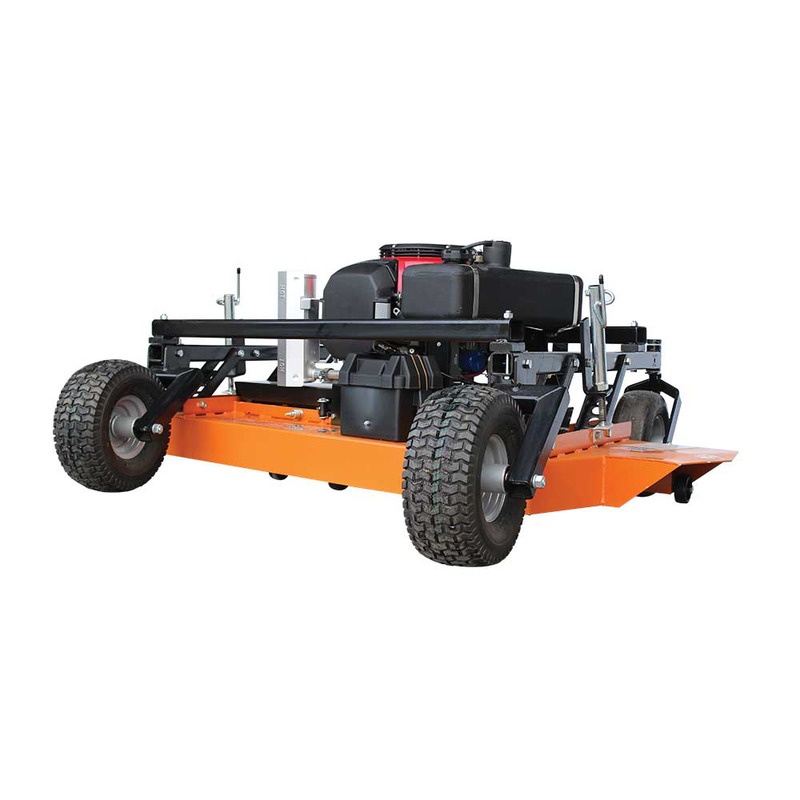
Brave Finish Cut Pull-Behind Mower | 60-In. Deck | GXV630 Honda Engine
BravePro Finish Cut Pull-Behind Mower - 60 Inch Deck, 688cc Honda GXV630 V-Twin Engine, Model (BRPFC112HE) Brave Finish Cut Pull-Behind Mower | 60-In. Deck | GXV630 Honda Engine Overview Unleash the Power of Professional Mowing with the BravePro Finish Cut Pull-Behind Mower! Designed for landscapers, DIY enthusiasts, and large property owners, this mower is engineered to tackle the most demanding mowing tasks with ease. Featuring a robust 20 HP Honda GXV630 688CC V-Twin engine and electric start, this machine is primed to deliver unparalleled performance. Imagine effortlessly gliding over steep banks and rugged terrain, thanks to the mower’s compact and stable design, which ensures it can handle even the highest speeds. The electric clutch blade engagement and the twin blade design not only provide a precision cut but also mulch clippings, minimizing cleanup. With a two-point cutting height adjustment system, you’ll achieve the perfect cut every time, from 1 1/2 in. to 5 in. This mower’s durability is unmatched, built to withstand the rigors of brush mowing. Take the first step towards transforming your mowing experience. Order your own BravePro Finish Cut 60" Pull-Behind Mower today! BravePro 60 Inch Finish Cut Pull-Behind Mower Features Powerful Engine: 20 HP Honda GXV630 688CC V-Twin engine with electric start. Electric Clutch Blade Engagement: Ensures easy operation. 60 in. 10-ga. Welded Steel Deck: Features heavy-duty blades for a superior cut. Cutting Height Adjustment: Two-point system allows for 1 1/2 in. to 5 in. range. Stability: Compact design with 4 flat-free tires is stable on steep banks and capable of high speeds. Versatility: Twin blade design provides a mulch action for clippings, reducing bunching. Easy Hitching: Pulls directly behind or fully offset to the side with a clevis type hitch pin system. Durability: 10-ga. welded steel main deck with a thick reinforced steel top plate. Includes Battery: For electric start and clutch blade engagement. Brave Finish Cut Pull-Behind Mower | 60-In. Deck | GXV630 Honda Engine Specs Manufacturer BravePro Model BRPFC112HE Product Category Finish Cut Mowers Cutting Width 60 in Engine Displacement 688 cc Start Type Electric Min. Cut Height 1.5 in Max. Cut Height 5 in Blades (qty.) 2 Deck Material Steel Product Weight 560 lb Ship Weight 580.0 LB Dimensions L x W x H (in.) 65 x 72.25 x 29 in Manufacture's Warranty 2 Year Limited/3 Year Engine Limited Brave Finish Cut Pull-Behind Mower | 60-In. Deck | GXV630 Honda Engine Video BravePro 60" Finish Cut Pull-Behind Mower Owner's Manual If you need more information on the specifications, installation, warranty, etc -- Please check out the BravePro 60 Inch Finish Cut Pull-Behind Mower Owner's Manual . .page_crafter_heading-4XNLNt2hSw { color: #000; text-align: center; font-size: 25px; color: #000 !important; } .page_crafter_two_column_grid-gasgomcOhl { align-items: center; } .page_crafter_two_column_heading-gasgomcOhl { color: #268B07; text-align: left; font-size: 20px; color: #268B07 !important; } .page_crafter_grid_plain_text-gasgomcOhl { color: #000; font-size: ; text-align: left; color: #000 !important; } .page_crafter_grid_media-gasgomcOhl { height: null; width: null; } .page_crafter_grid_media_container-gasgomcOhl { order: 1; } .page_crafter_two_column_button-gasgomcOhl { background-color: #000; color: #fff; font-size: 16px; color: #fff !important; } .page_crafter_two_column_grid-2icaMDqEkF { align-items: center; } .page_crafter_two_column_heading-2icaMDqEkF { color: #268B07; text-align: left; font-size: 20px; color: #268B07 !important; } .page_crafter_grid_plain_text-2icaMDqEkF { color: #000; font-size: ; text-align: left; color: #000 !important; } .page_crafter_grid_media-2icaMDqEkF { height: null; width: null; } .page_crafter_grid_media_container-2icaMDqEkF { order: -1; } .page_crafter_two_column_button-2icaMDqEkF { background-color: #000; color: #fff; font-size: 16px; color: #fff !important; } .page_crafter_heading-aRnLXwxslJ { color: #268B07; text-align: left; font-size: 20px; color: #268B07 !important; } .page_crafter_heading-x73v7srAPU { color: #268B07; text-align: left; font-size: 20px; color: #268B07 !important; } .page_crafter_media-COT87fOXyF { height: null; width: null; } .page_crafter_media_container-COT87fOXyF { text-align: right; } .page_crafter_pdf_heading-E18pnUWrXt { color: #268B07; text-align: left; font-size: 20px; color: #268B07 !important; } .page_crafter_pdf_para-E18pnUWrXt { color: #000; font-size: ; text-align: left; color: #000 !important; } .page_crafter_pdf_image-E18pnUWrXt { height: 50px; width: 50px; } .page_crafter_pdf_image_container-E18pnUWrXt { text-align: center; } @media (max-width: 798px) { }
Brand: Brave
Category: Home & Garden > Lawn & Garden > Outdoor Power Equipment > Lawn Mowers > Tow-Behind Mowers